Upper Lachlan Shire

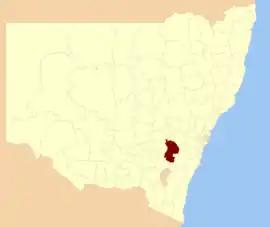
Location in New South Wales

Upper Lachlan Shire is a local government area in the Southern Tablelands region of New South Wales, Australia. The Shire was formed in February 2004 from Crookwell Shire and parts of Mulwaree, Gunning and Yass Shires.